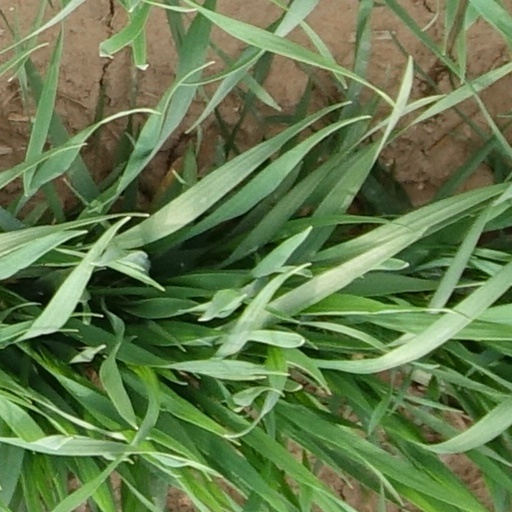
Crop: wheat